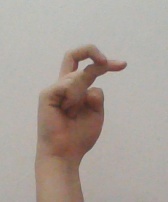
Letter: zay